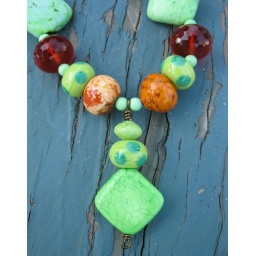
Fun summer colors: Green and orange magnesite, lampwork by Blue Seraphim, orange glass and hematite. With handforged hook and eye.